Lachine massacre

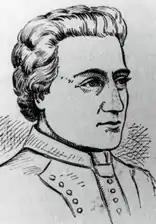
Daniel d'Auger de Subercase

On the rainy morning of 5 August 1689, Iroquois warriors launched a surprise nighttime raid on the undefended settlement of Lachine. They traveled up the Saint Lawrence River by boat, crossed Lake Saint-Louis, and landed on the south shore of the Island of Montreal. While the colonists slept, the invaders surrounded their homes and waited for their leader to signal when the attack should begin. They attacked the homes, broke down doors and windows, and dragged the colonists outside, where many were killed. When some of the colonists barricaded themselves within the village's structures, the attackers set fire to the buildings and waited for the settlers to flee the flames.